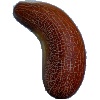
Label: Cucumber Ripe 1